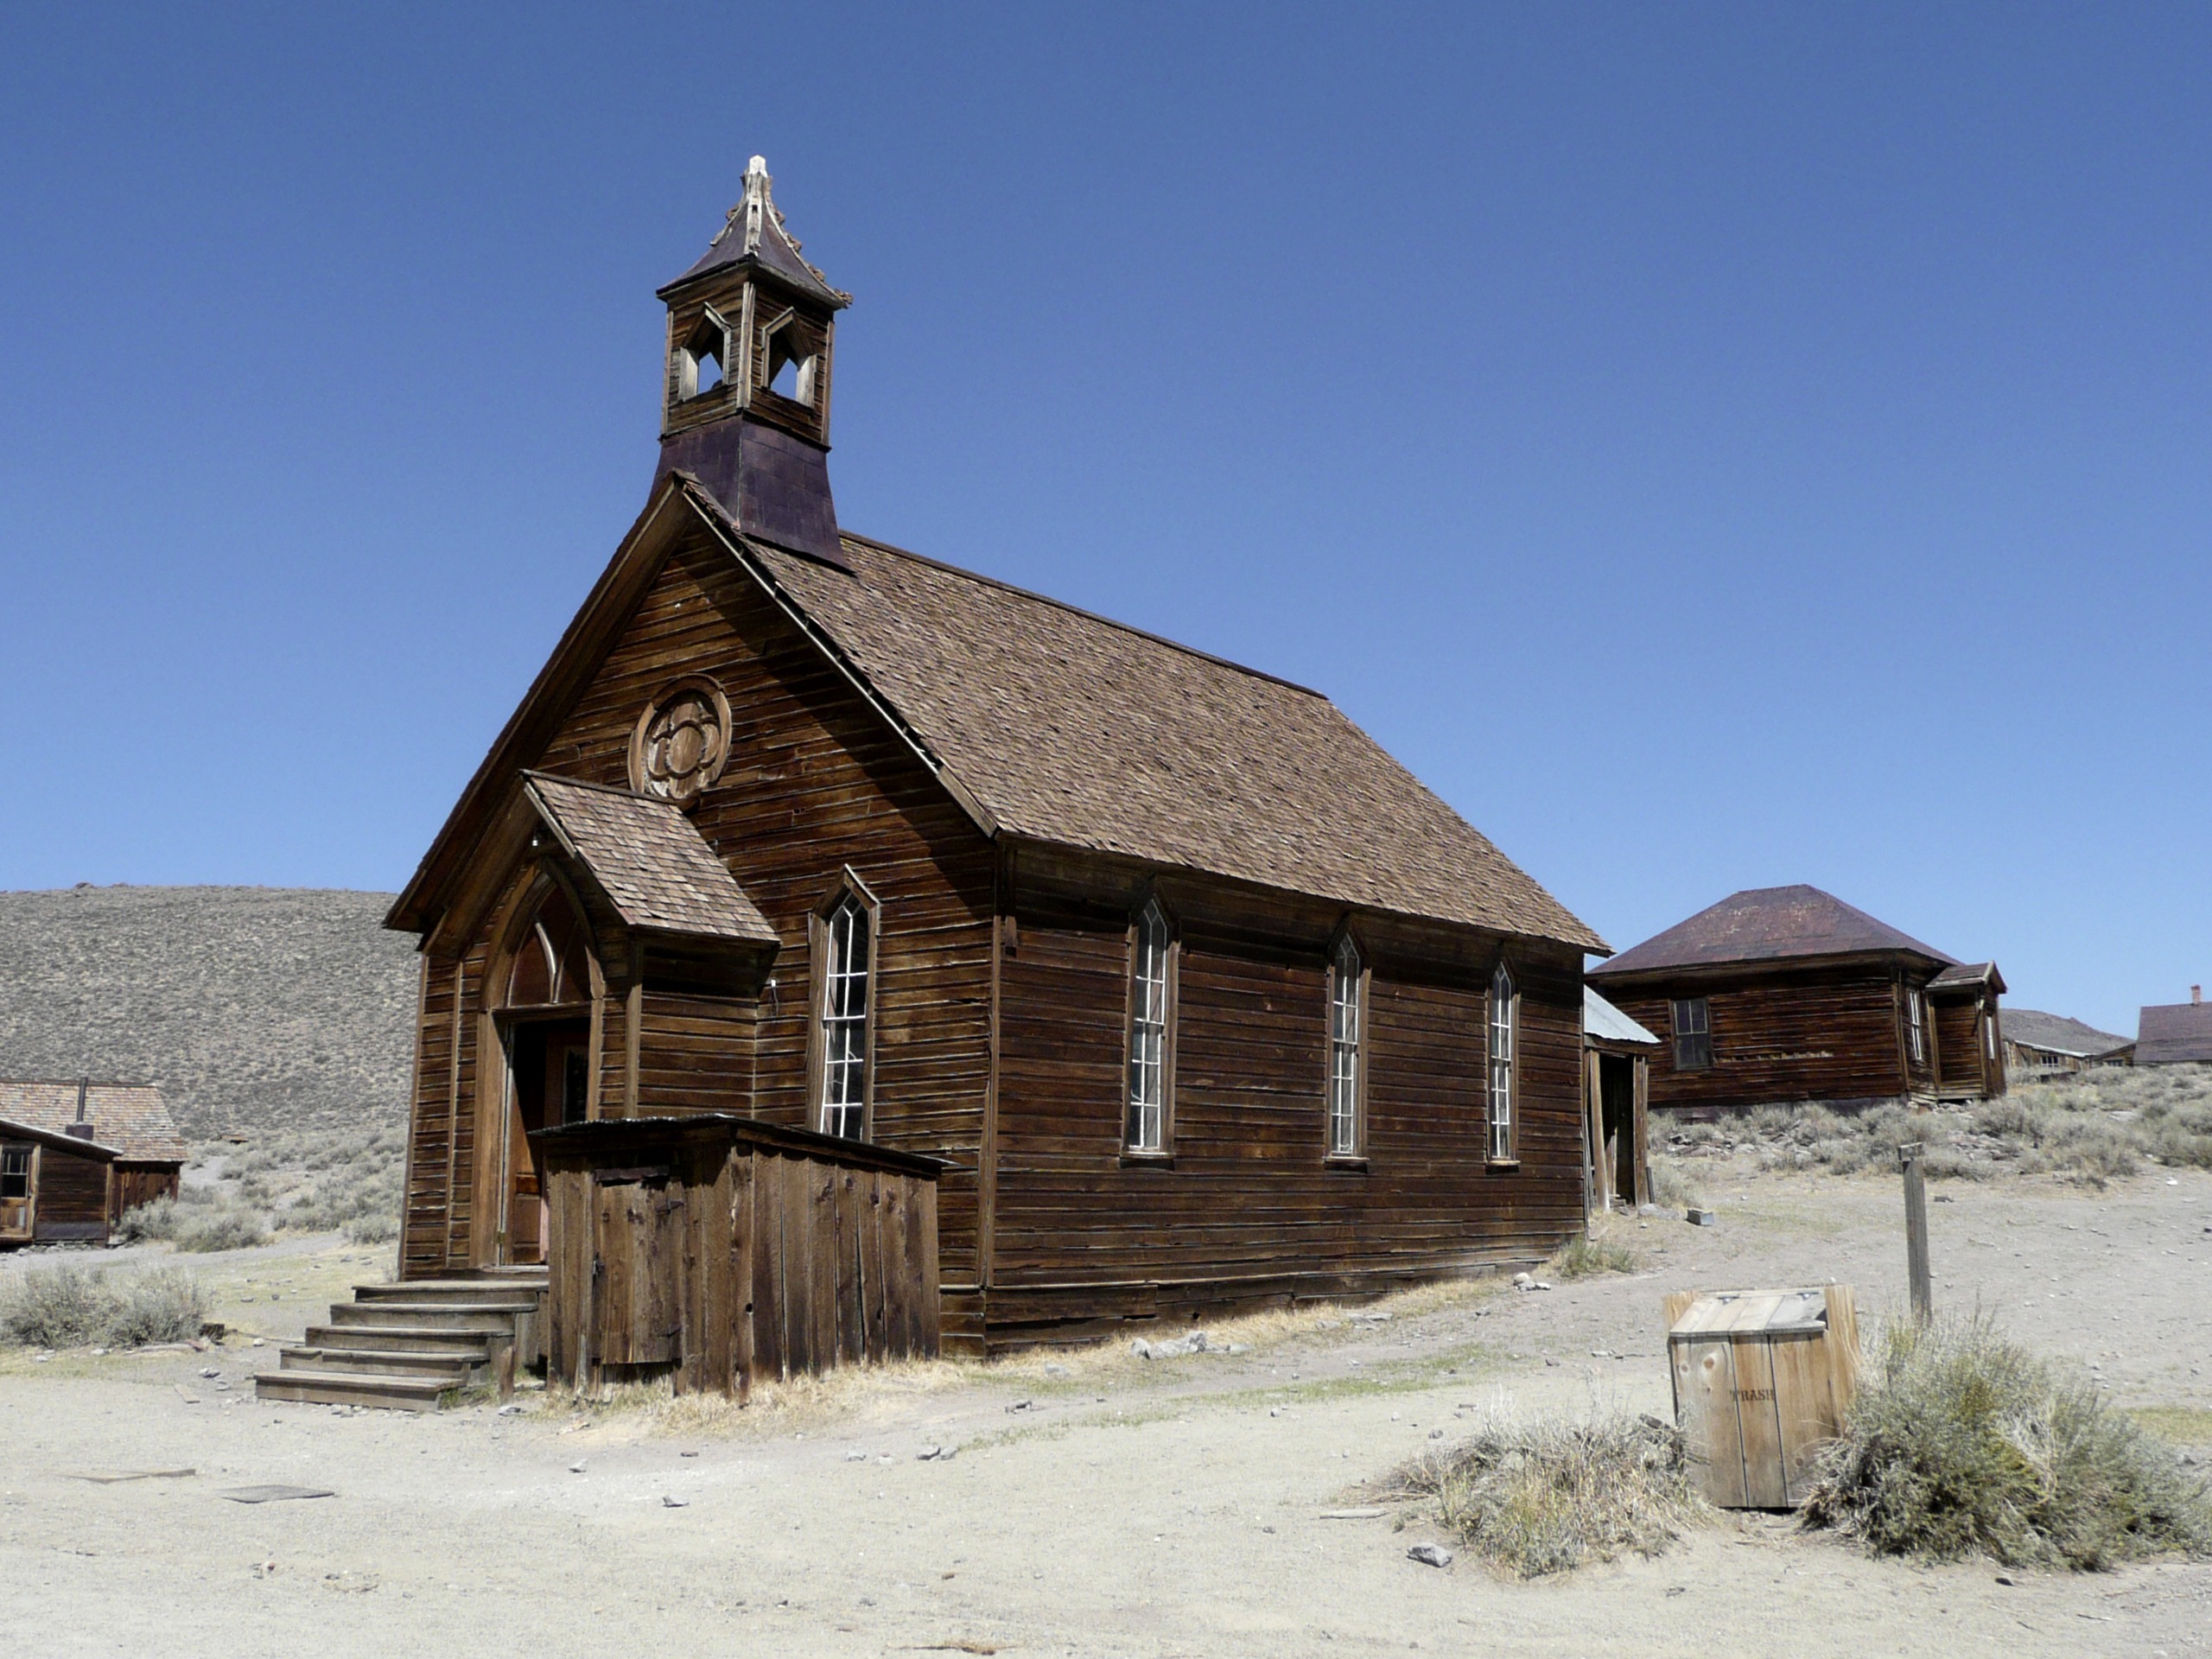
antique, house, town, building, old, barn, hut, village, shack, cottage, metal, usa, ancient, church, chapel, california, place of worship, deserted, gold, monastery, ghost town, history, historical, mine, estate, mining, rural area, bodie, wild west, metals, wild west romantic